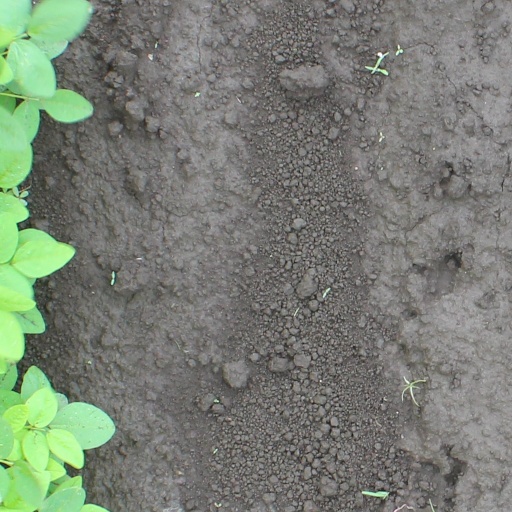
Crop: soybean